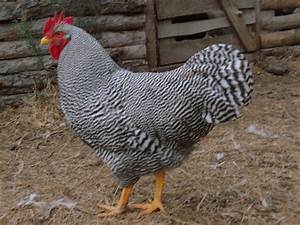
Label: chicken